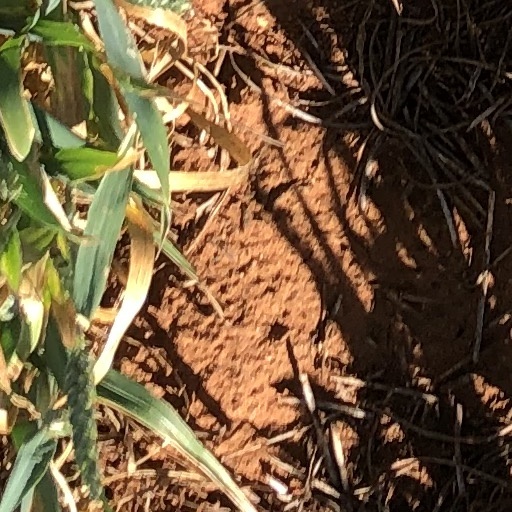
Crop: wheat